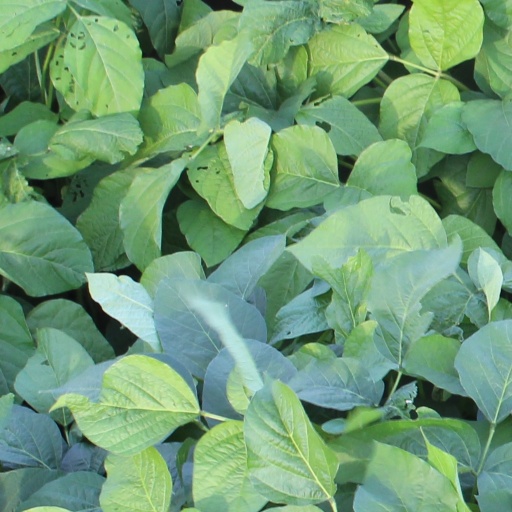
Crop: soybean